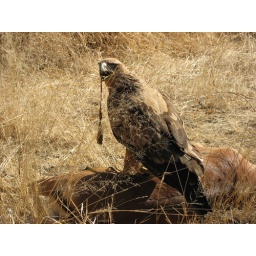
This was taken in the Kruger National Park near Mopani, South Africa. This bird was eating a dead impala ram.